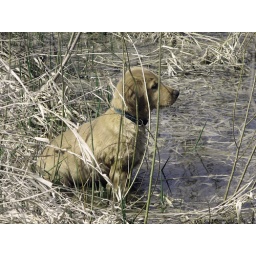
bird dog in training